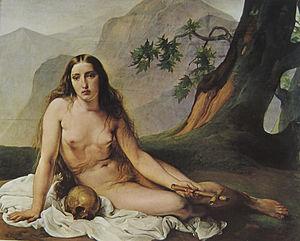
Le nu est un genre artistique qui consiste en la représentation du corps humain dans un état de nudité, et — par synecdoque – dans tout état qui fasse allusion à sa possible nudité, même si celle-ci n'est pas exactement représentée.
13 janvier, Soudan : arrivée à El Obeid de l’expédition de Rüppell sur le Nil Blanc.